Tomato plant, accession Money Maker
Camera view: horizontal (90 deg, fisheye); turntable rotation: 180 degrees
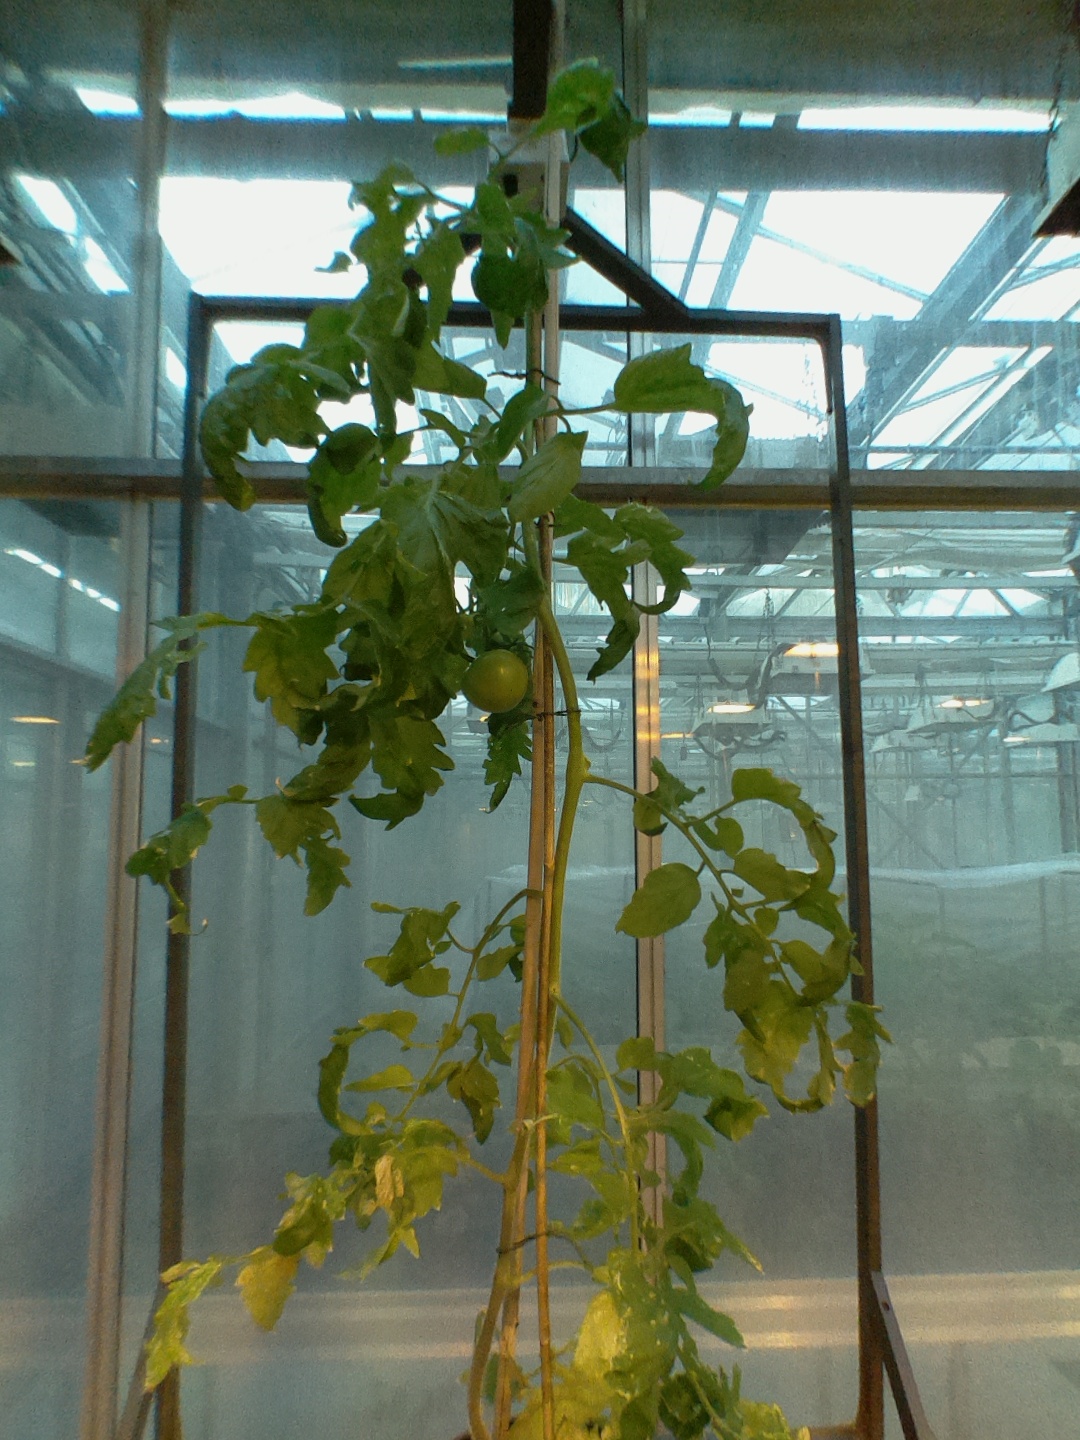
BBCH growth stage 76: 60%-70% of final fruit size